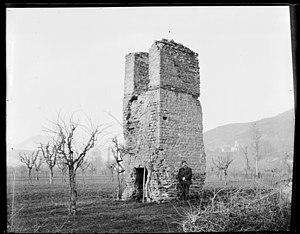
Cet article recense les monuments historiques français classés en 1905.
La pile romaine de Luzenac est une tour gallo-romaine en pierre, aussi appelée pile, située à proximité du village de Luzenac de Moulis, sur la commune de Moulis, en France.
La pile, dite plus précisément pile romaine, pile gallo-romaine, pile funéraire, est une sorte de tour élevée, de plan carré ou rectangulaire, plus rarement circulaire, constituant un monument funéraire. Les piles, élevées entre le Iᵉʳ et le IVᵉ siècle, se retrouvent dans les zones d’occupation romaine. Les piles portent souvent un nom local, comme « tourasse » ou « tourraque » en Gascogne ou en Languedoc.